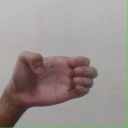
अक्षर: ख